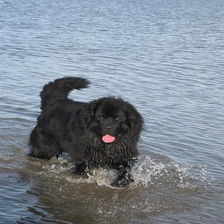
Species: dog
Breed: newfoundland